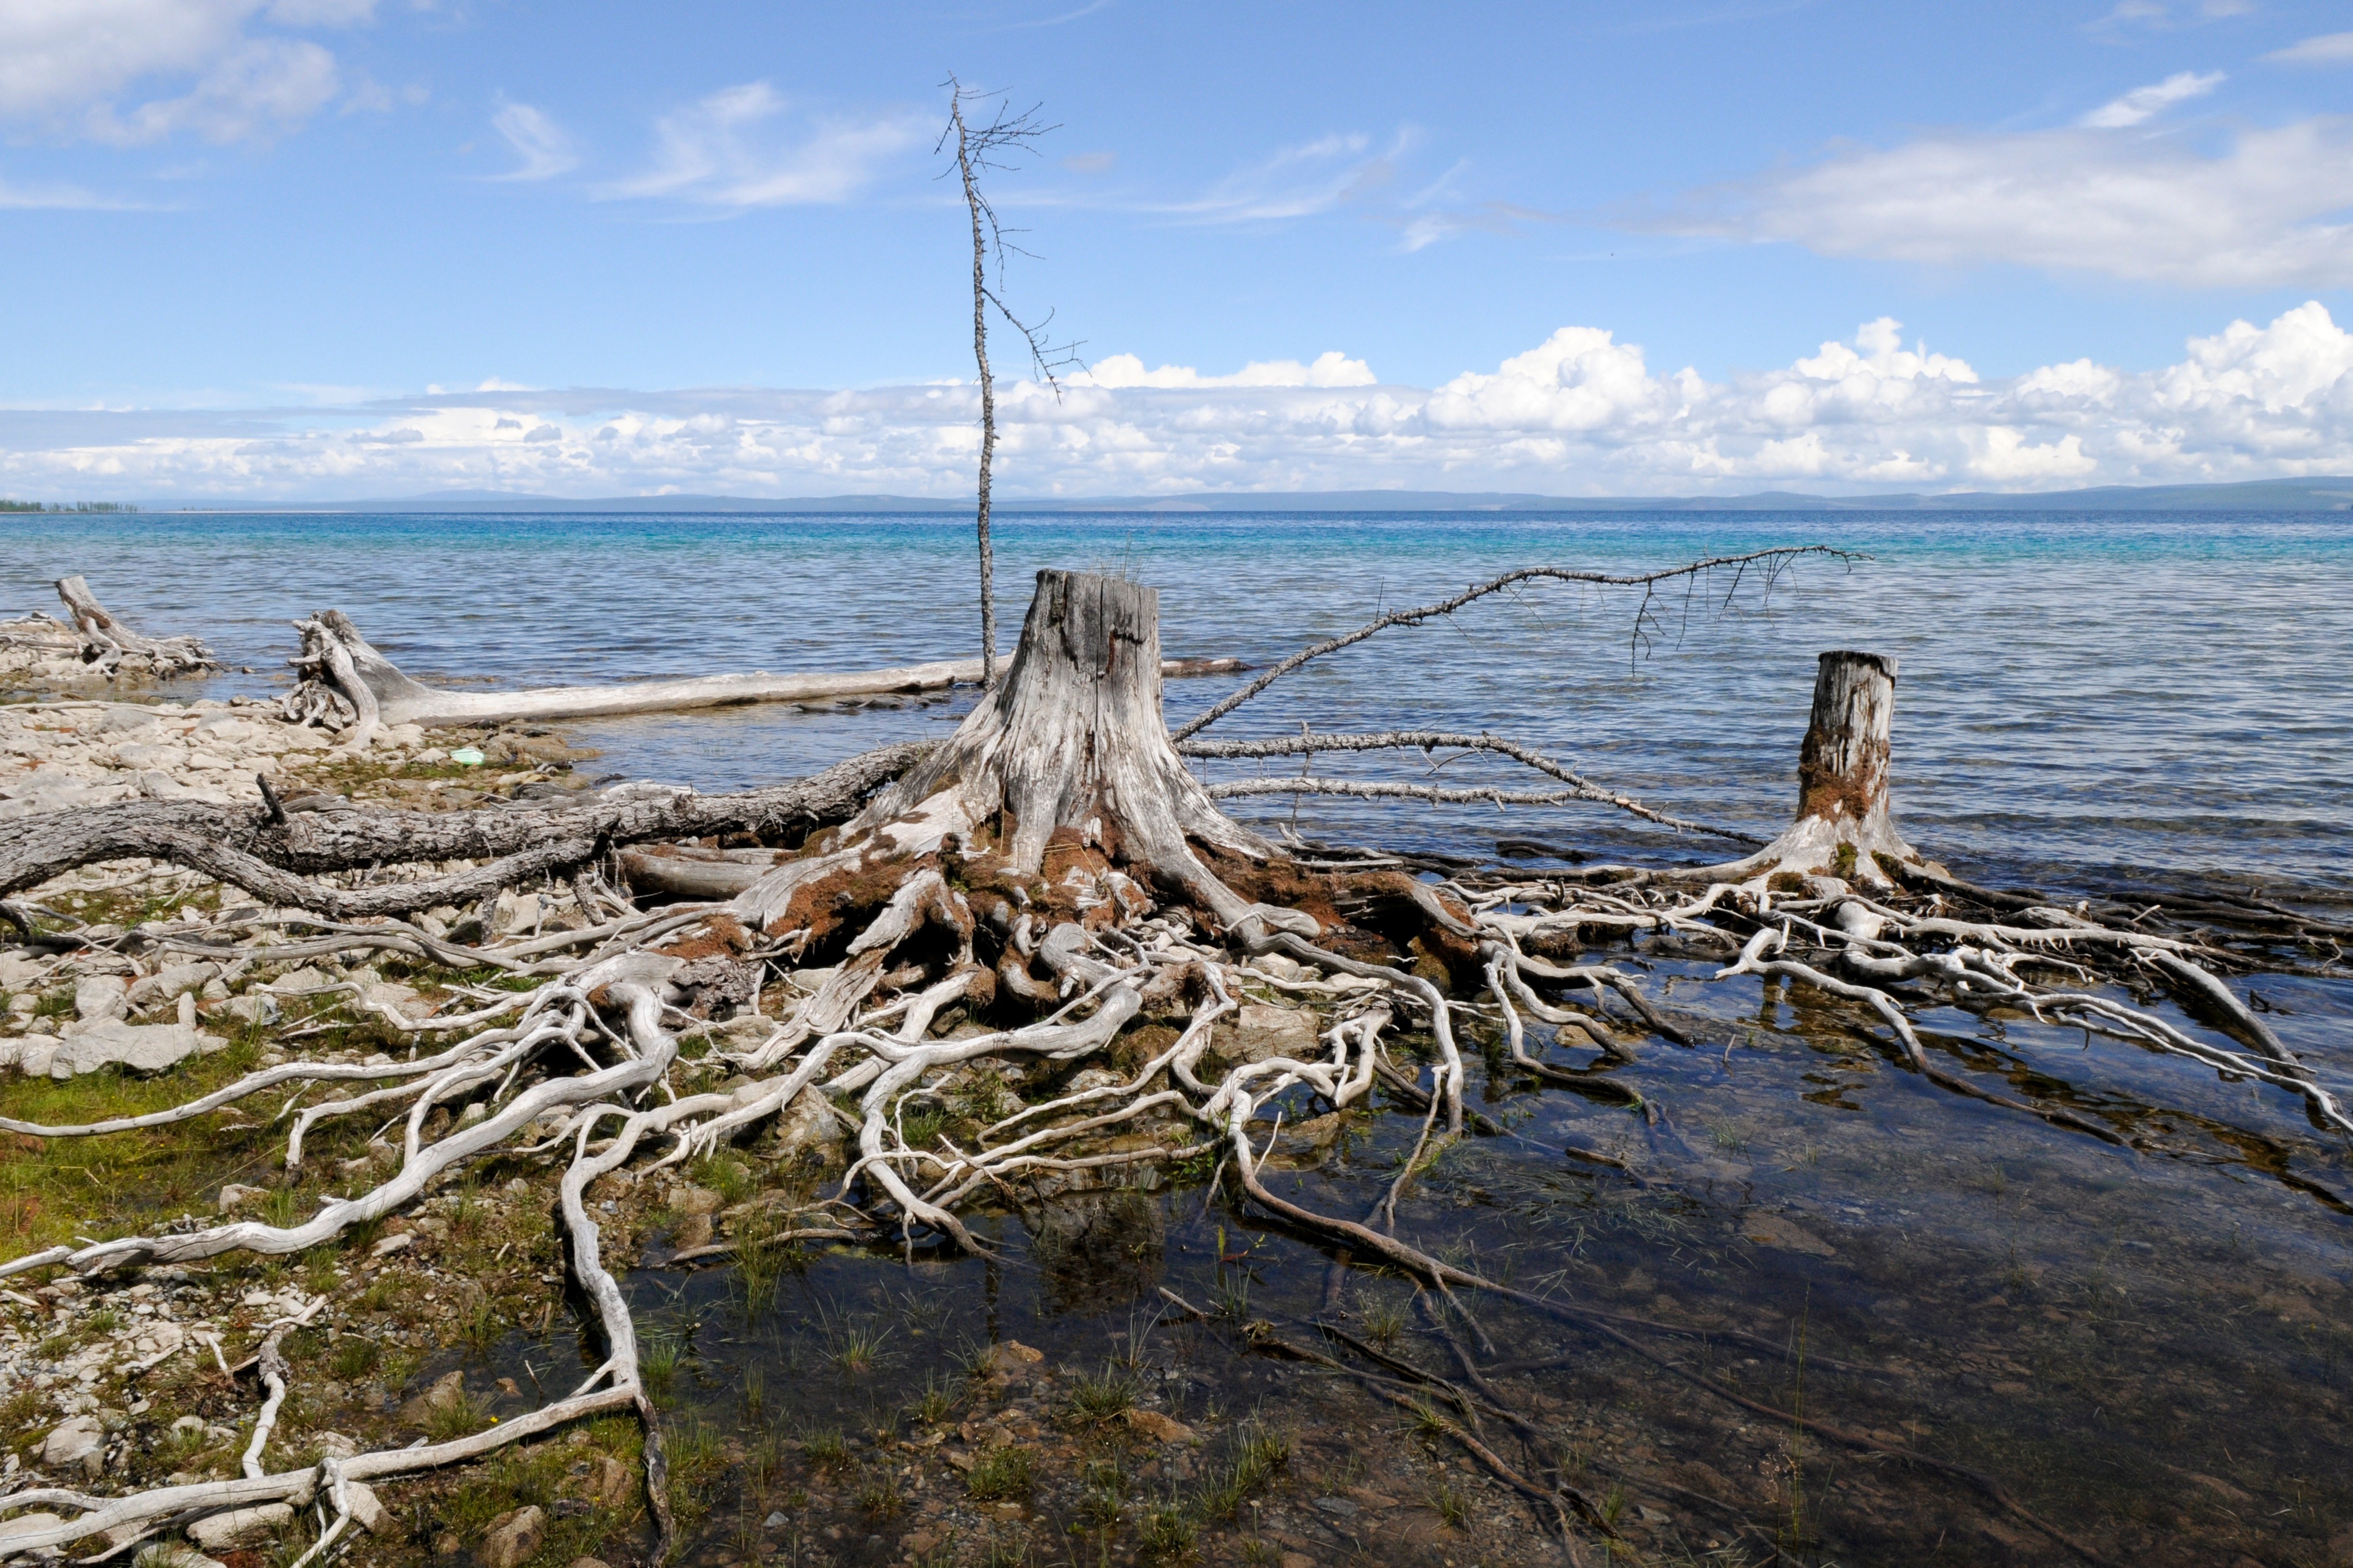
beach, driftwood, sea, coast, tree, water, nature, ocean, wood, shore, lake, root, wetland, habitat, mongolia, khuvsgul